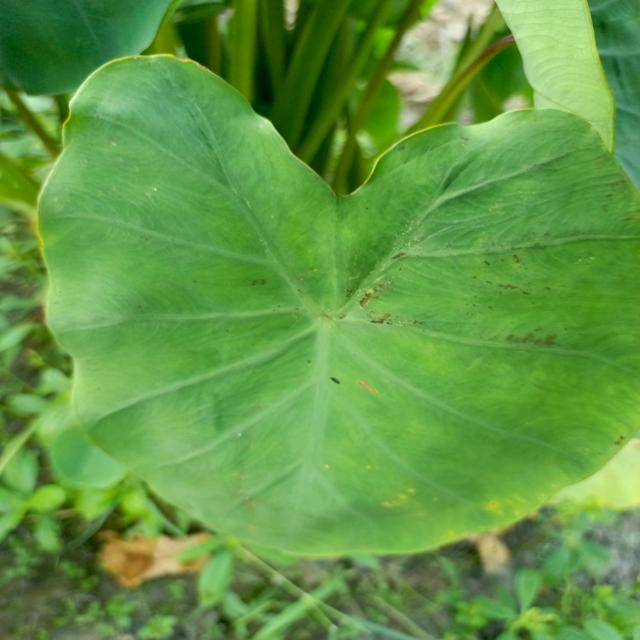
Label: Early_Blight